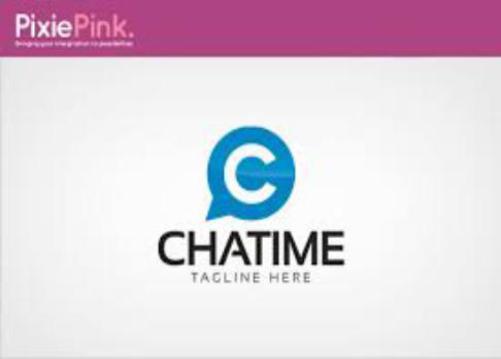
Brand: chatime
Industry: Food